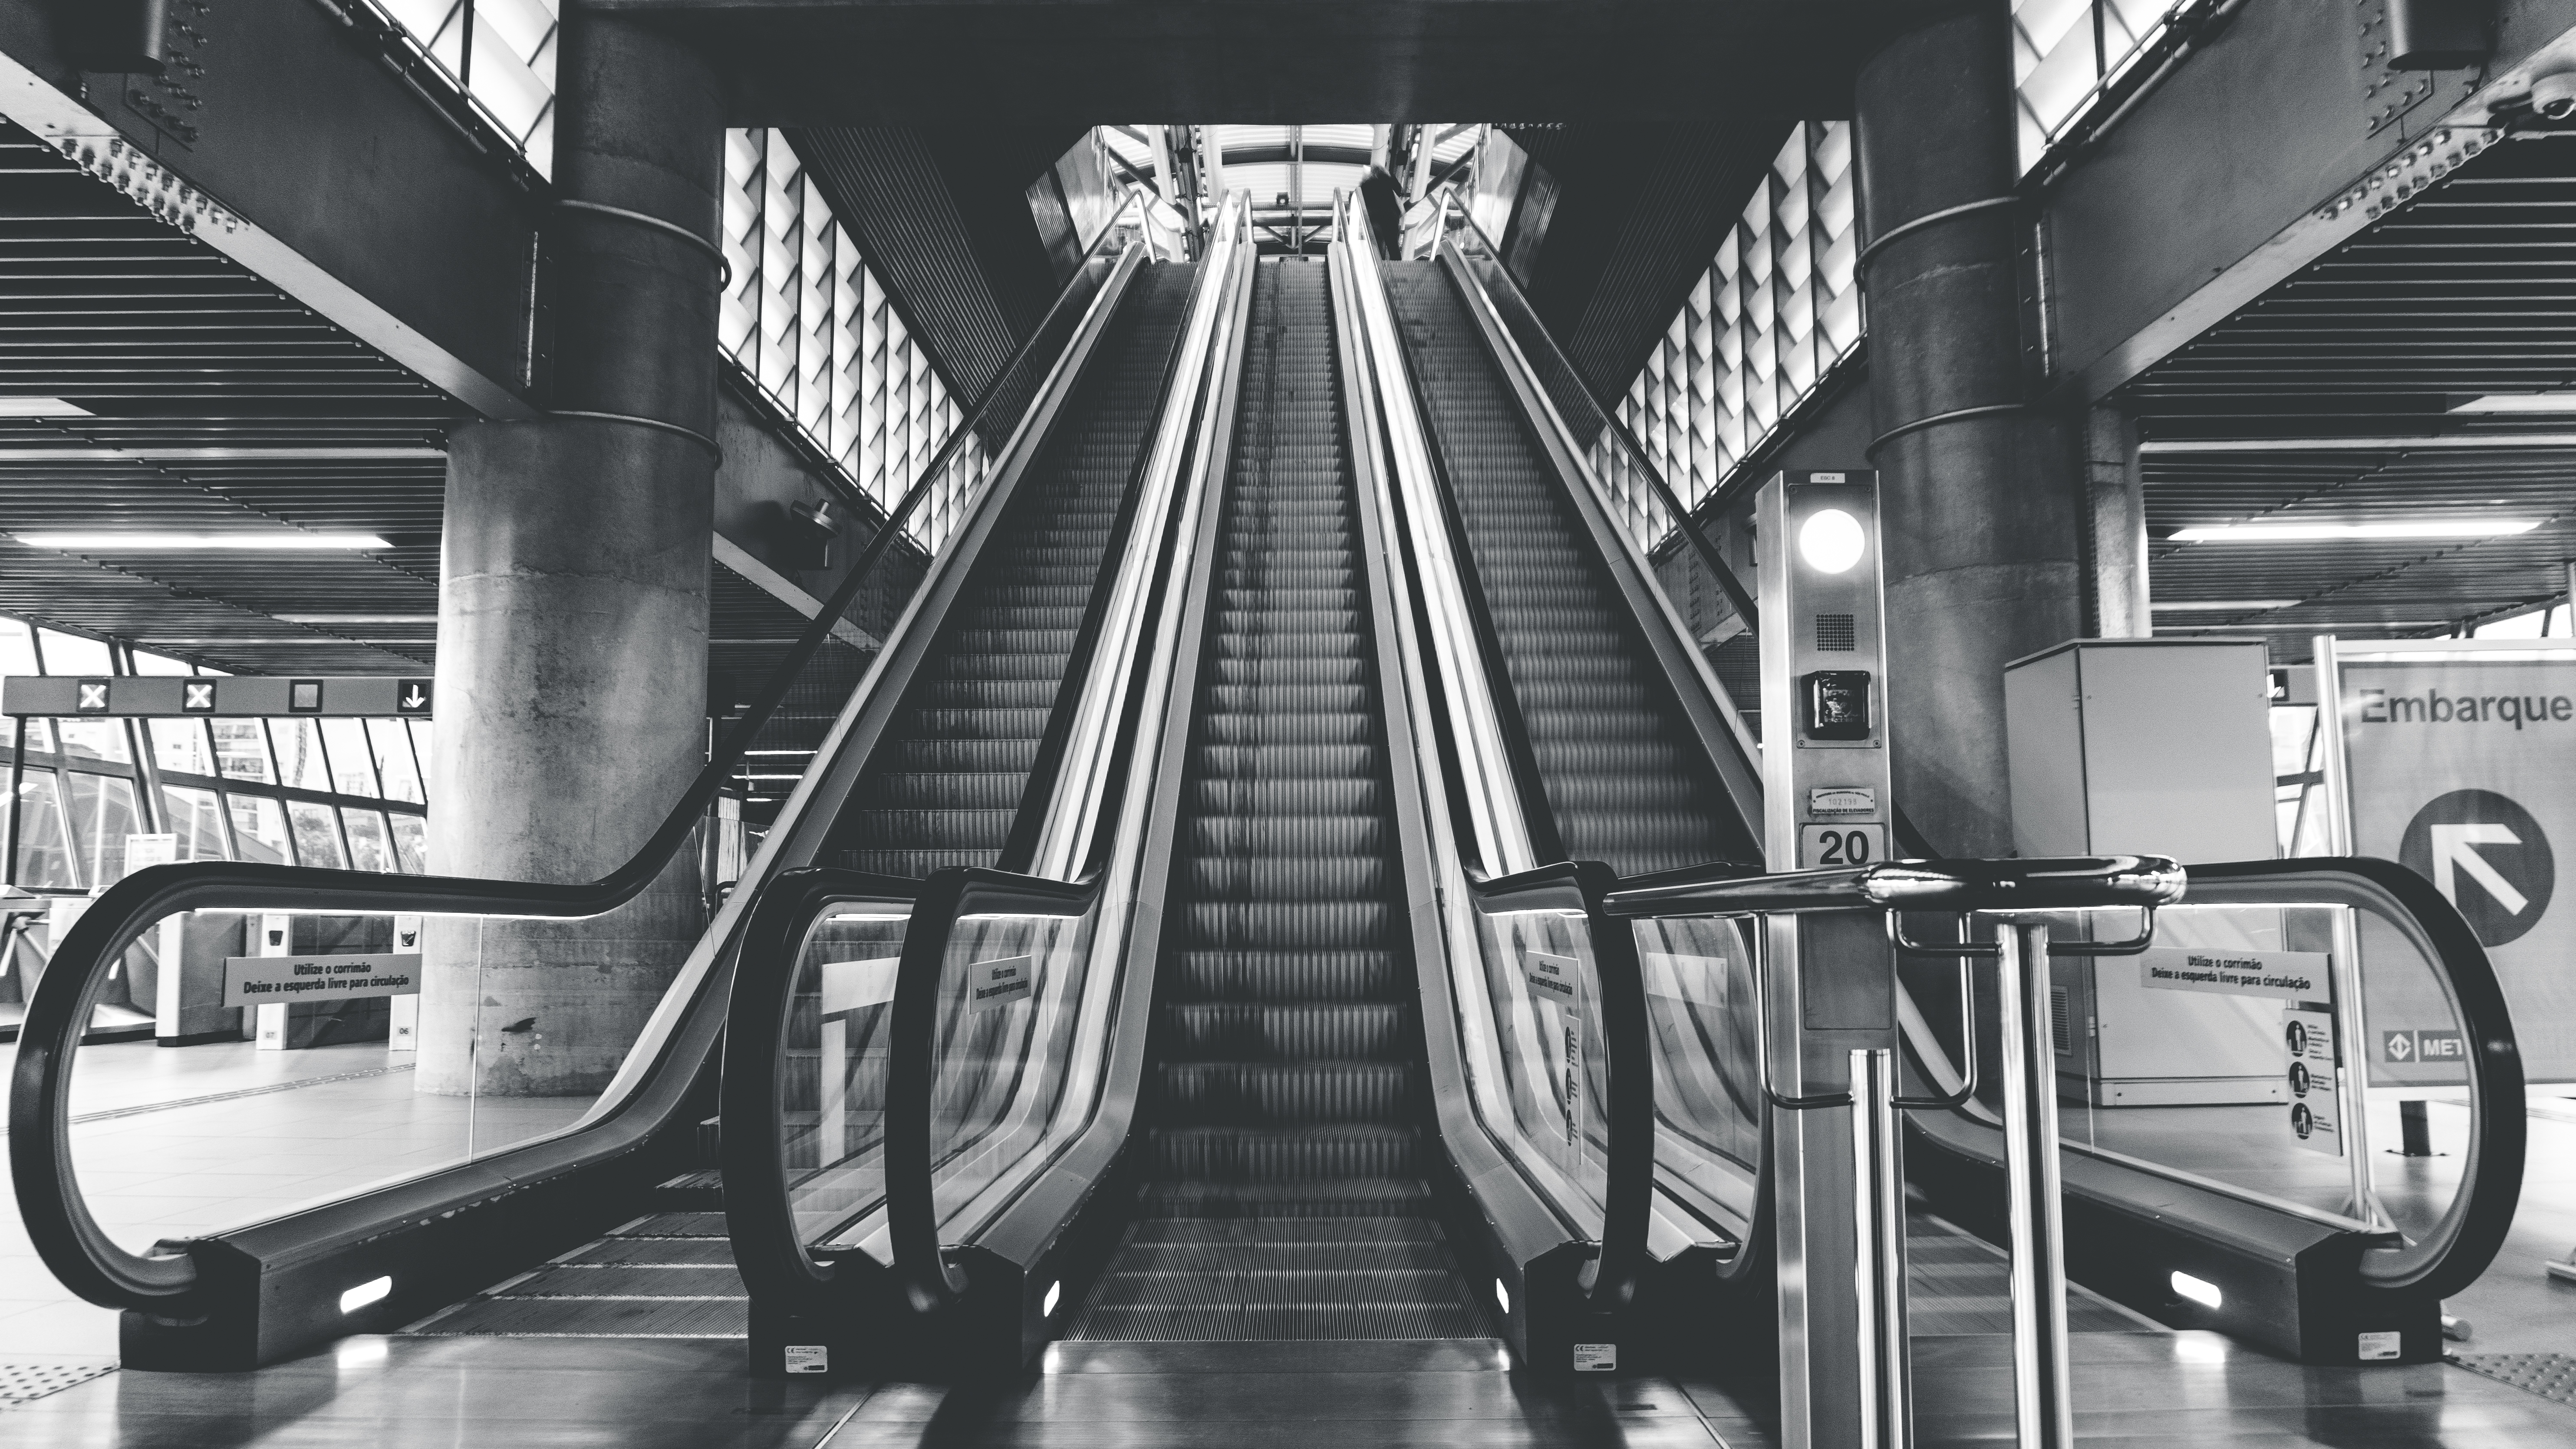
black and white, escalator, transport, monochrome, public transport, indoors, escalators, monochrome photography